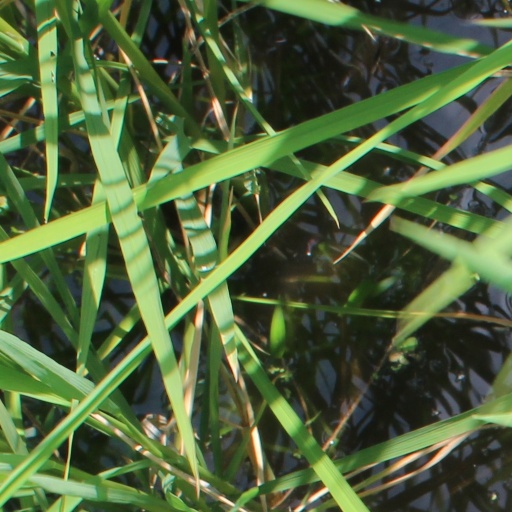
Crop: rice